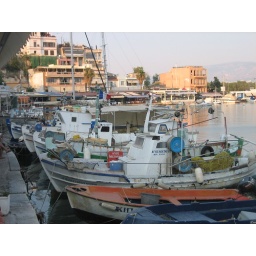
Fishing boats in the port from the dinner table